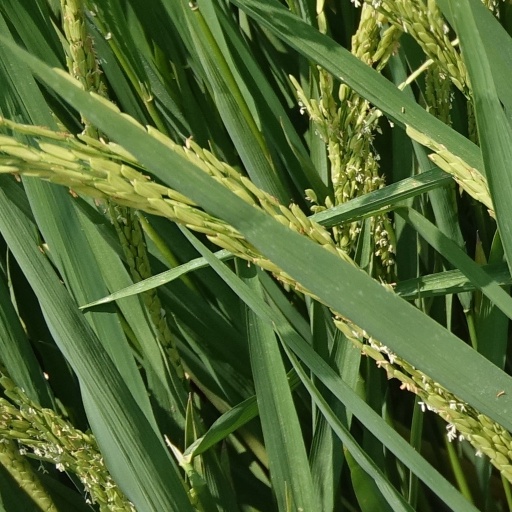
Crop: rice